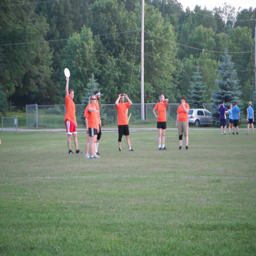
Two soccer teams playing a game of soccer on a field.
A group of people with orange shirts in a yard.
People in orange shirts stand in an open field.

Several people in orange shirts, one of them holding a frisbee.
Two teams playing ultimate frisbee in a field